Francisco Portela

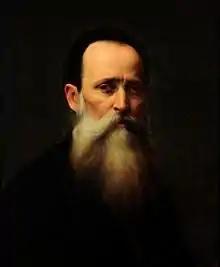
Portrait of Francisco Portela, by Décio Villares

He graduated in Medicine from the "Faculdade da Corte" (College of the Court) and was elected alderman in Campos dos Goytacazes, where he had established his residence.